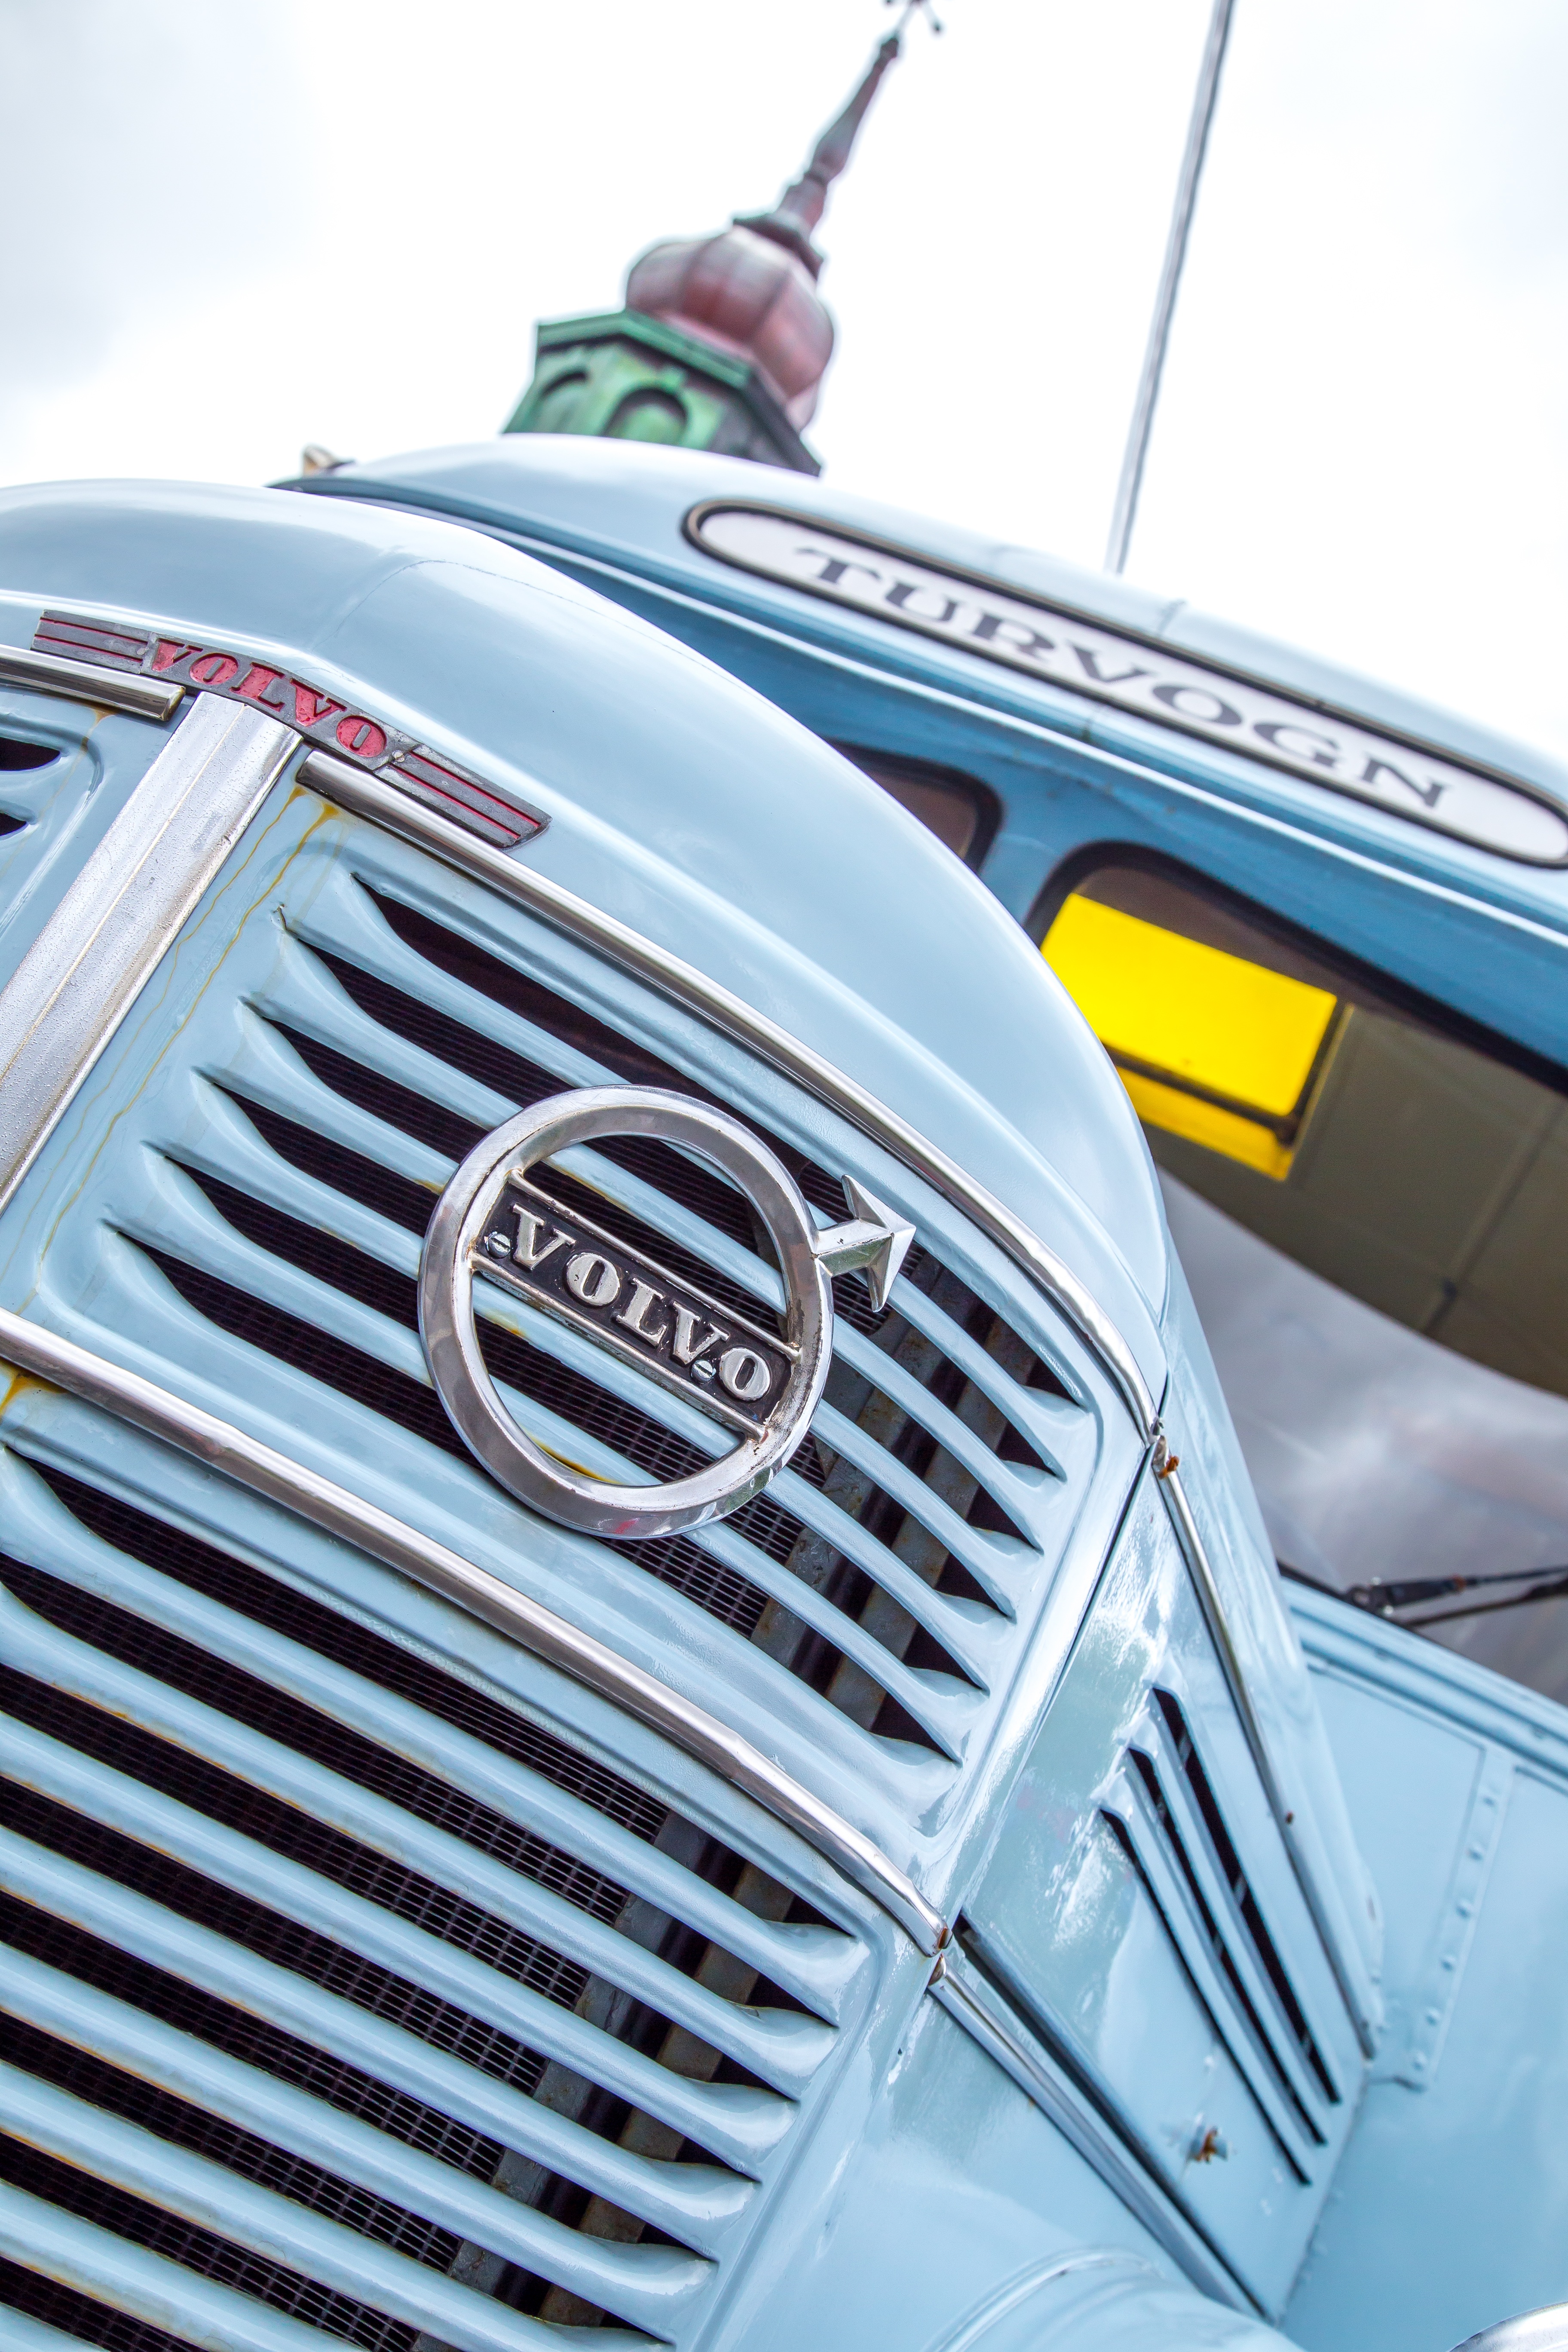
car, wheel, retro, truck, vehicle, windshield, auto, blue, grille, bumper, bus, signs, volvo, veteran, blue color, automobile make, automotive exterior, automotive design